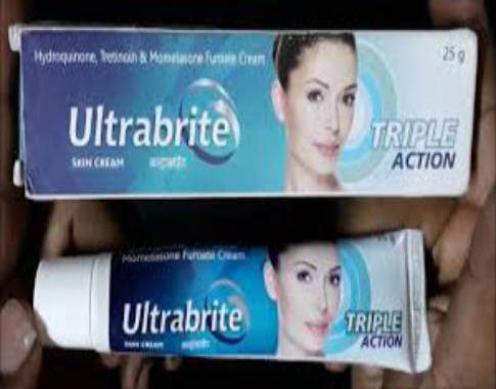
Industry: Medical